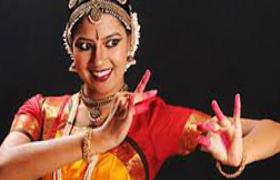
Dance form: bharatanatyam